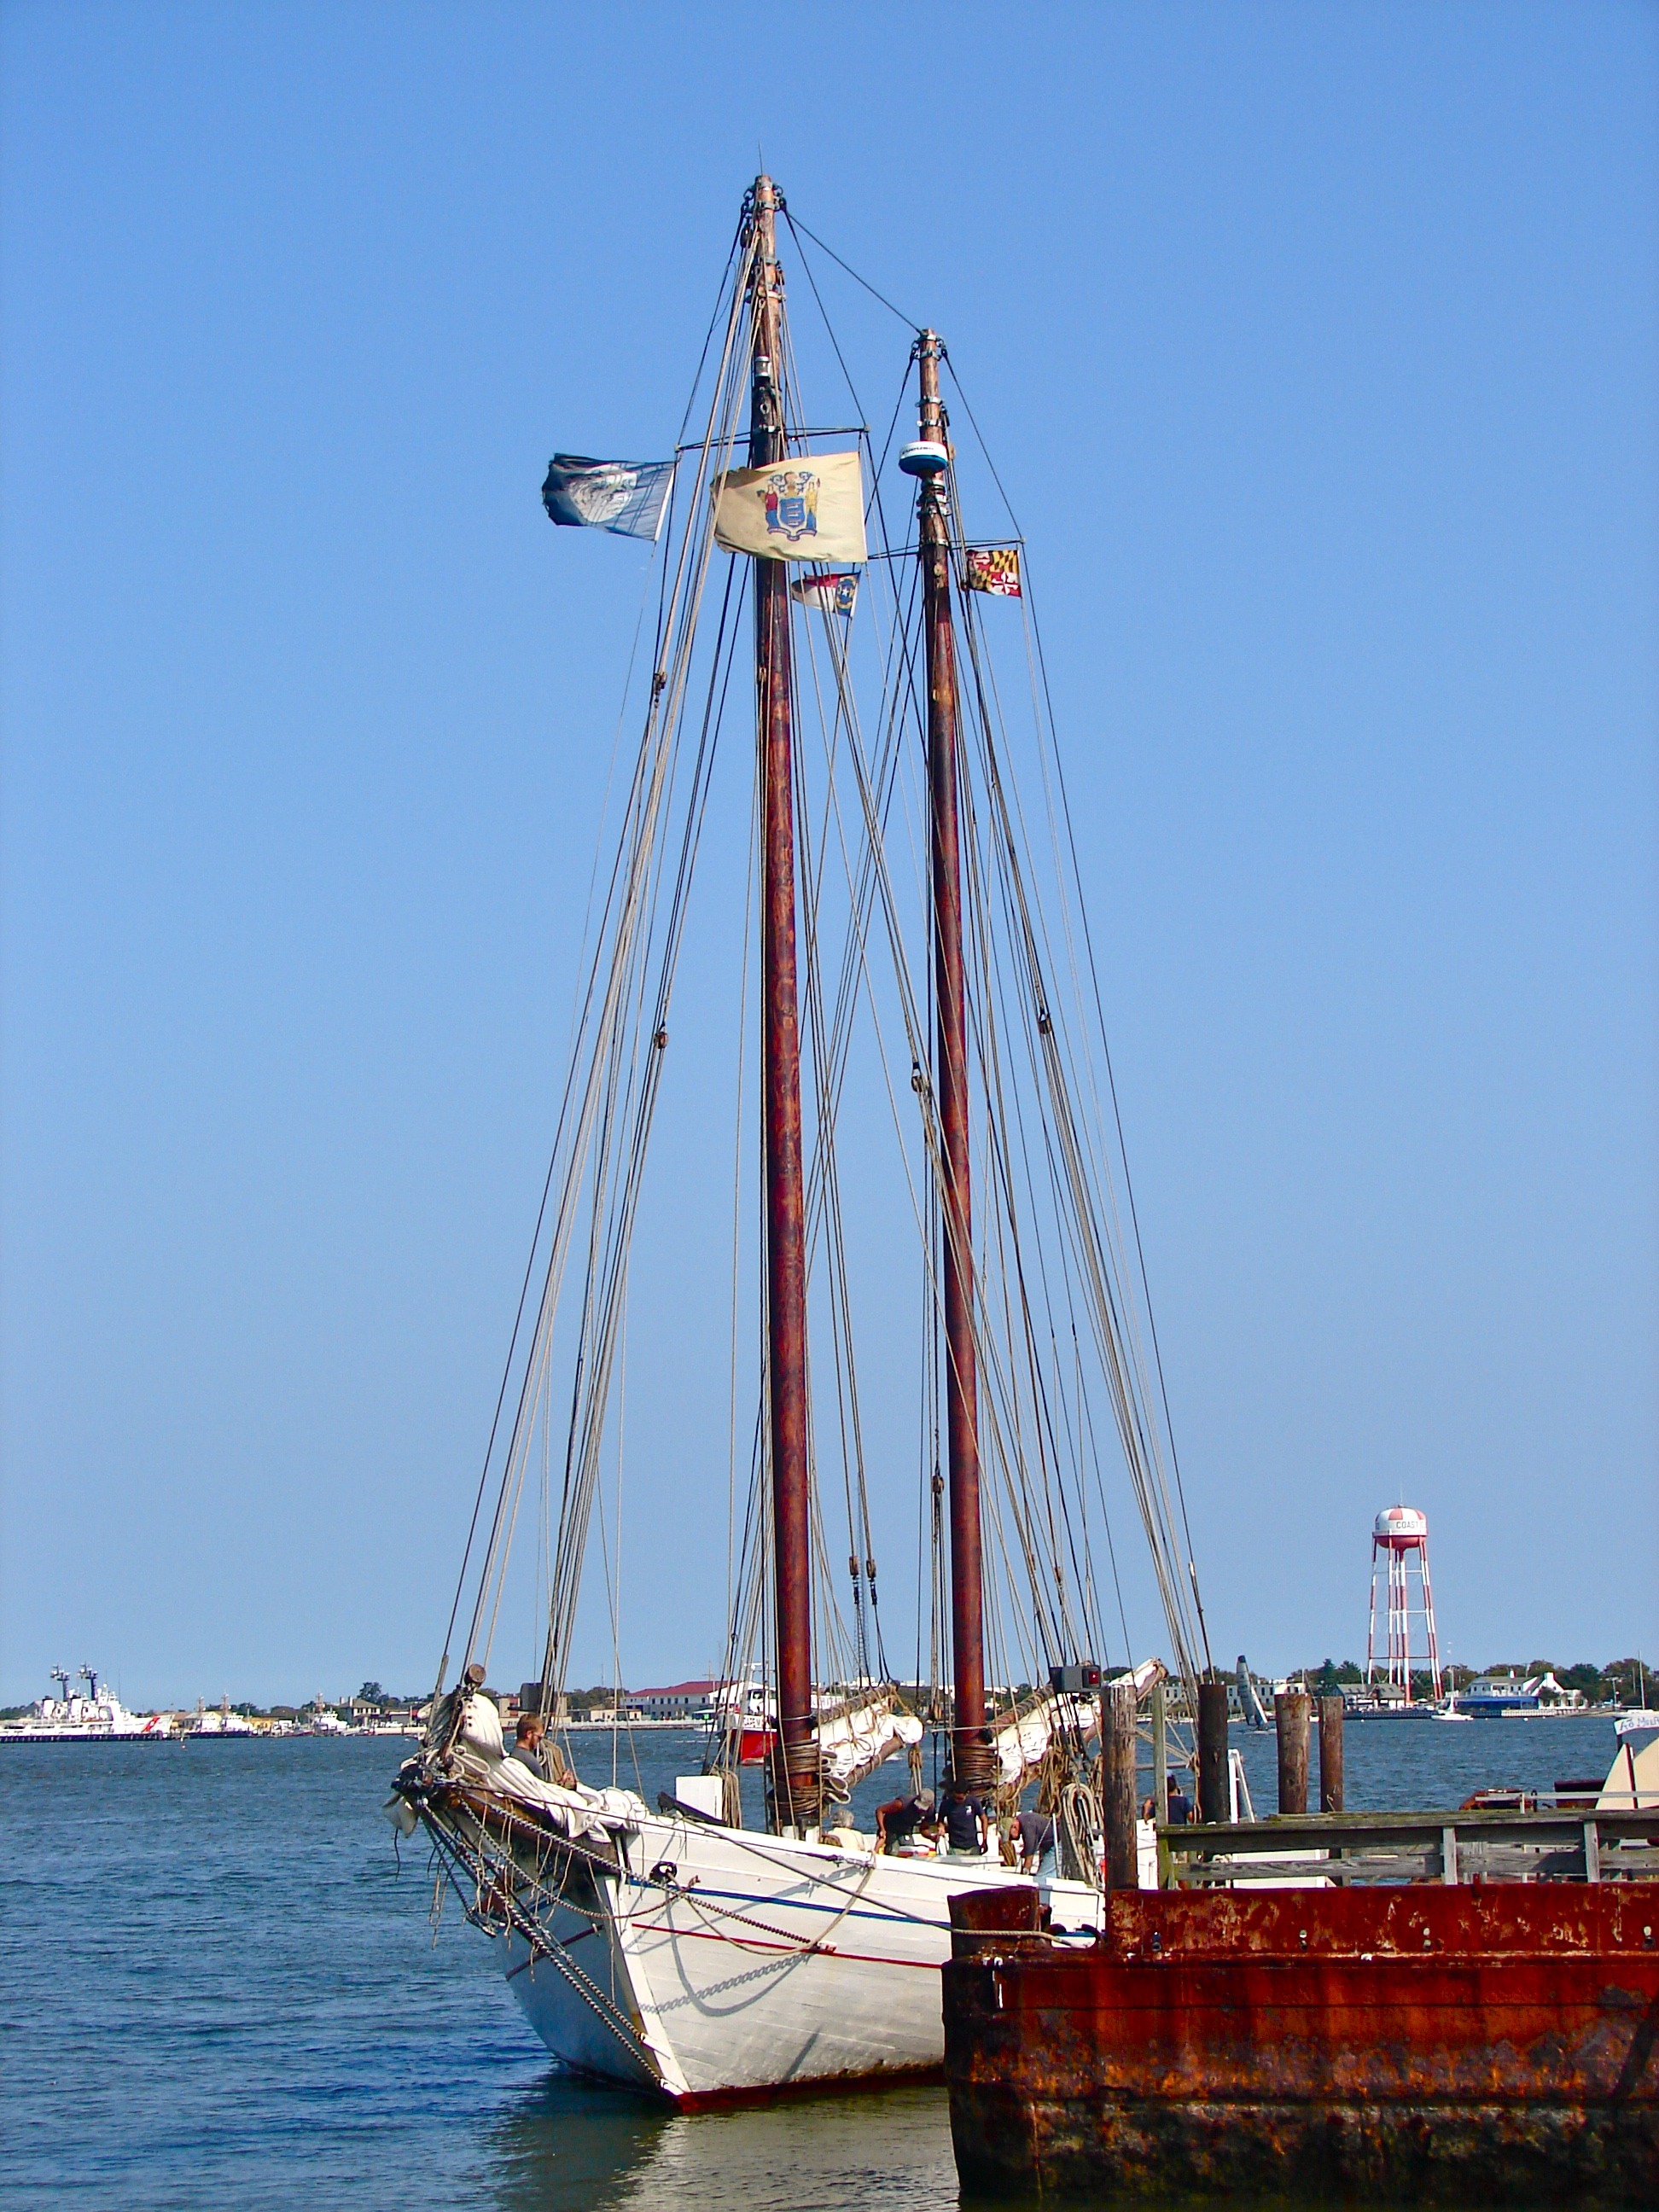
sea, water, boat, ship, summer, spring, vessel, vehicle, mast, sailing, rigging, bay, harbor, sailboat, sail, reflections, watercraft, schooner, windjammer, sailing ship, fishing vessel, new jersey, tall ship, freight transport, cape may